International Year of Forests

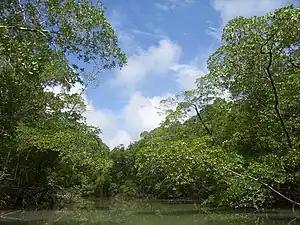
The Amazon rainforest in Brazil

The year 2011 was declared the International Year of Forests by the United Nations to raise awareness and strengthen the sustainable management, conservation and sustainable development of all types of forests for the benefit of current and future generations.